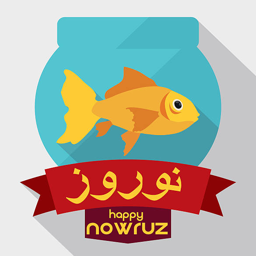
goldfish in a bowl with industry for vector art illustration